Tsarong

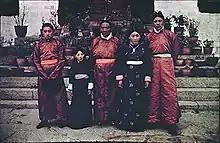

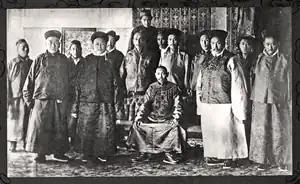
13th Dalai Lama in Darjeeling, India on 18 May 1910

Namgang played an important role in the pre-Xinhai Revolution defense against the Qing's expedition to Tibet. When in March 1910, the 13th Dalai Lama fled into exile to British India, Namgangla remained behind at Chaksam Ferry with an army of Tibetan soldiers, and resisted the Qing troops who were attempting to thwart the passage of the Dalai Lama to India. The Qing suffered a humiliating defeat as well as a significant number of casualties and his success in the battle and protection of the spiritual leader and country won him notable acclaim in the eyes of many Tibetans who referred to him as the ‘Hero of Chaksam’.